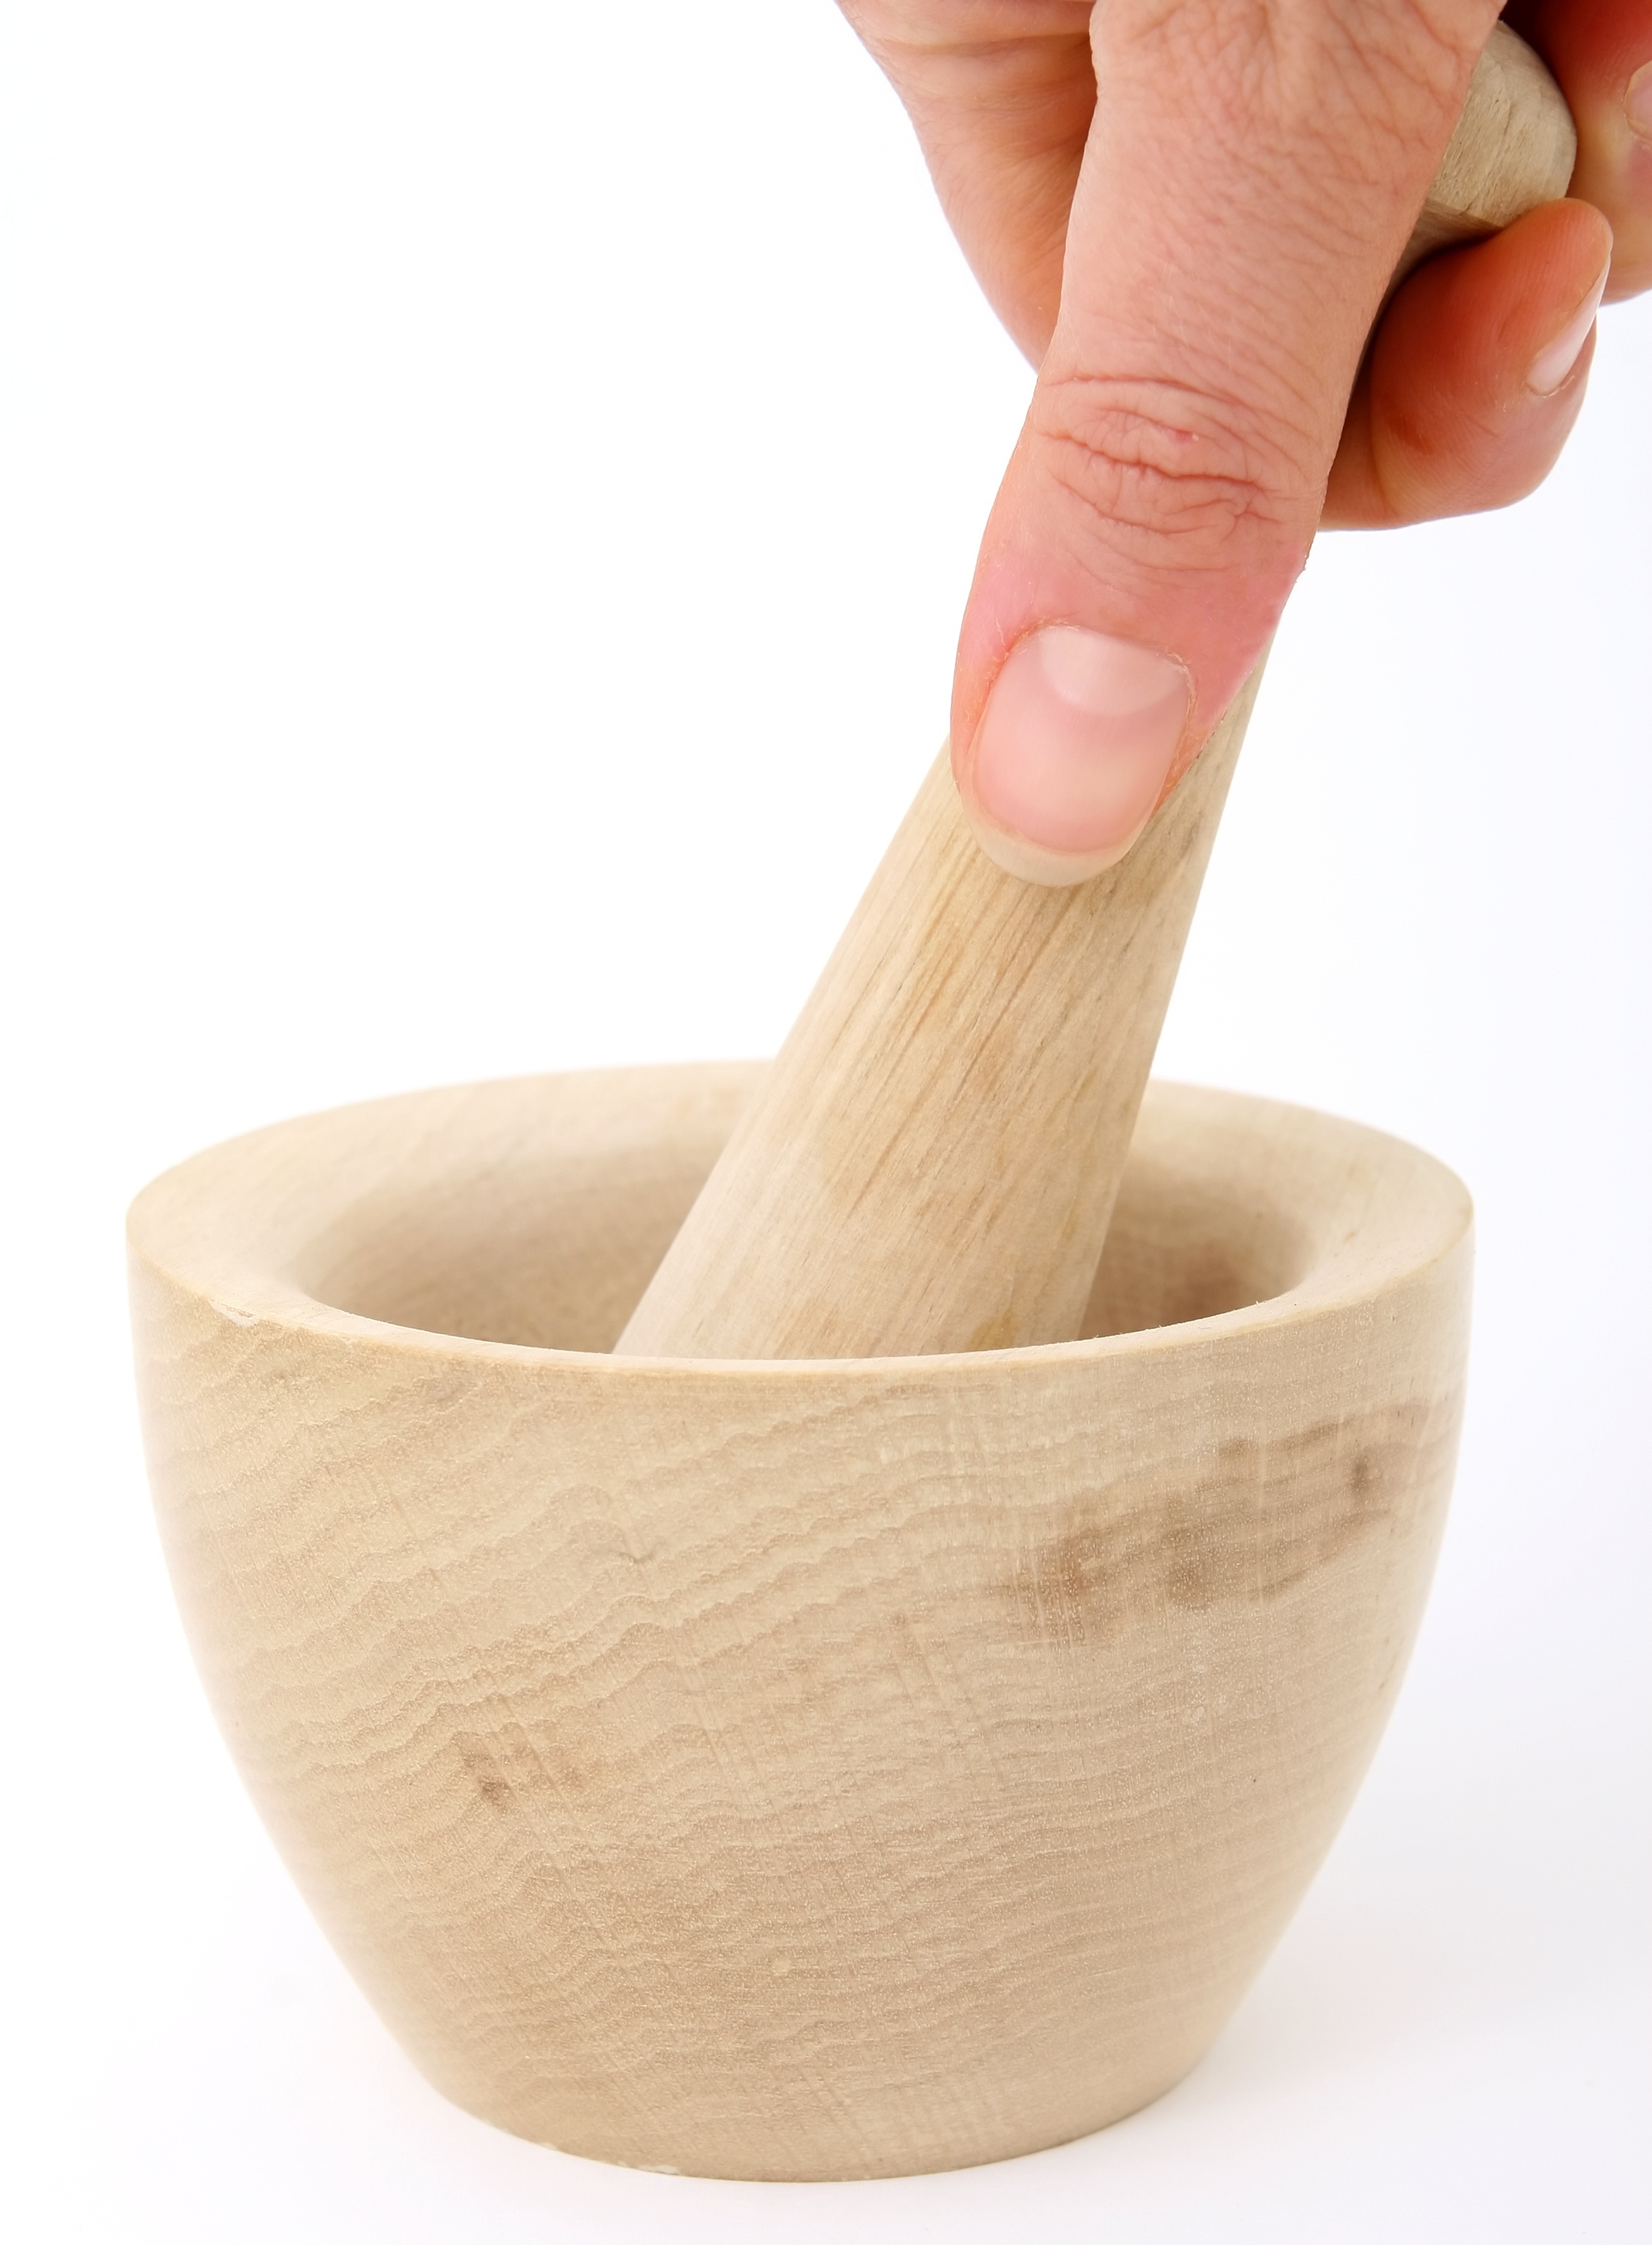
hand, utensil, wood, girl, woman, white, ground, home, isolated, tool, model, bowl, food, spice, cooking, culinary, flavour, macro, fresh, kitchen, gadget, salt, isolation, object, lady, cookery, chef, cook, handle, grind, appliance, seeds, fingers, wooden, mortar, item, mix, mixing, flowerpot, crushed, domestic, over, crush, herbs, handheld, thumb, ingredients, household, accessory, grinding, crushing, pestle, mortar and pestle